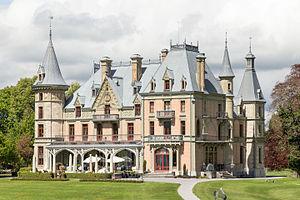
Pierre-Charles Dusillion, né à Paris le 30 mai 1804 et mort dans sa ville natale le 31 décembre 1878, est un architecte français.